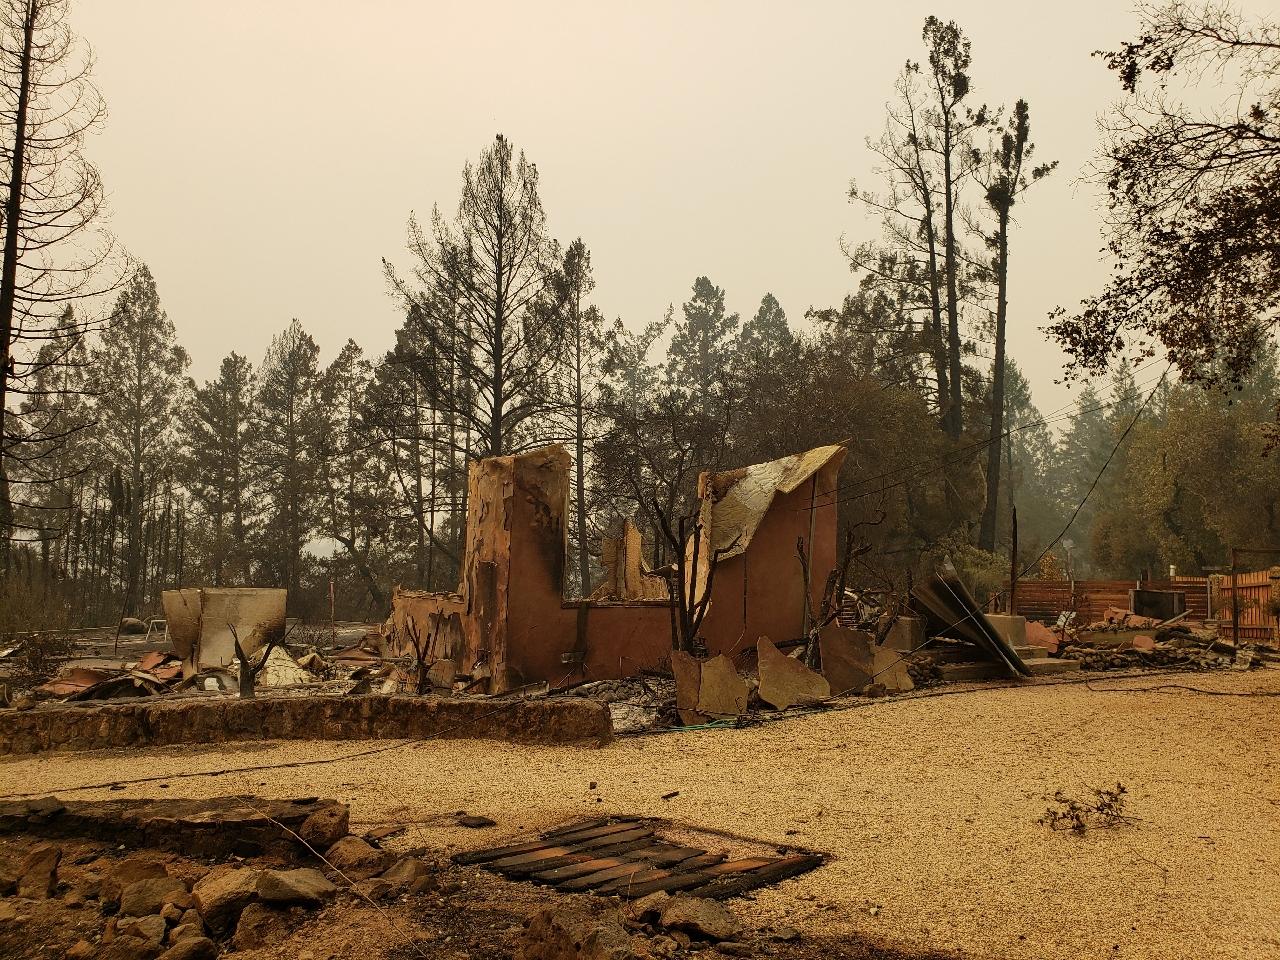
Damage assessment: destroyed